Austrian colonization of the Nicobar Islands

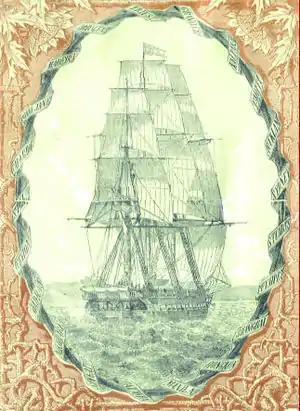
SMS "Novara"

Motivated by an urge to explore, Archduke Ferdinand Maximilian of Austria in 1857 sent the frigate SMS "Novara" on a trip of scientific circumnavigation around the globe. On board was a team of researchers from the Austrian Academy of Sciences, which also received the additional task of looking out for possible locations for a penal colony.